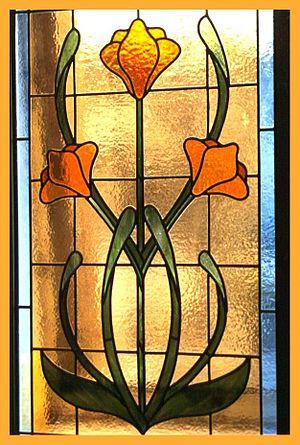
Le plomb est l'élément chimique de numéro atomique 82, de symbole Pb. Dans les conditions standard le corps simple plomb est un métal malléable et gris bleuâtre, qui blanchit lentement en s'oxydant. Le mot plomb et le symbole Pb viennent du latin plumbum.